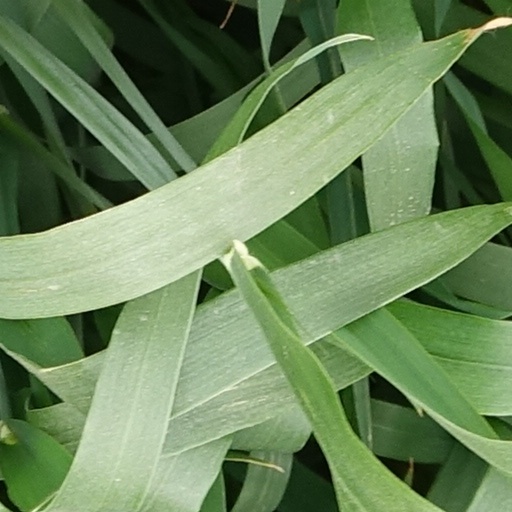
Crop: wheat